William James Joseph Drury

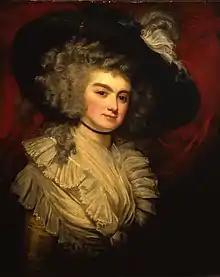
Catherine Angelo, 1786 portrait by Joshua Reynolds, wife of Mark Drury and mother of William Drury

Drury matriculated in 1808 at Trinity College, Oxford, graduating B.A. in 1811, M.A. in 1814. After Oxford, Drury himself became one of the "Drury clan" teaching at Harrow School, rising to be fifth master there. John Allen Giles, who knew Drury later, commented "He belonged to a family of scholars, mostly connected with Harrow, all of them wits, but not economists and therefore poor like Sheridan." In his time at Harrow, Drury was on good terms with Fanny Trollope.